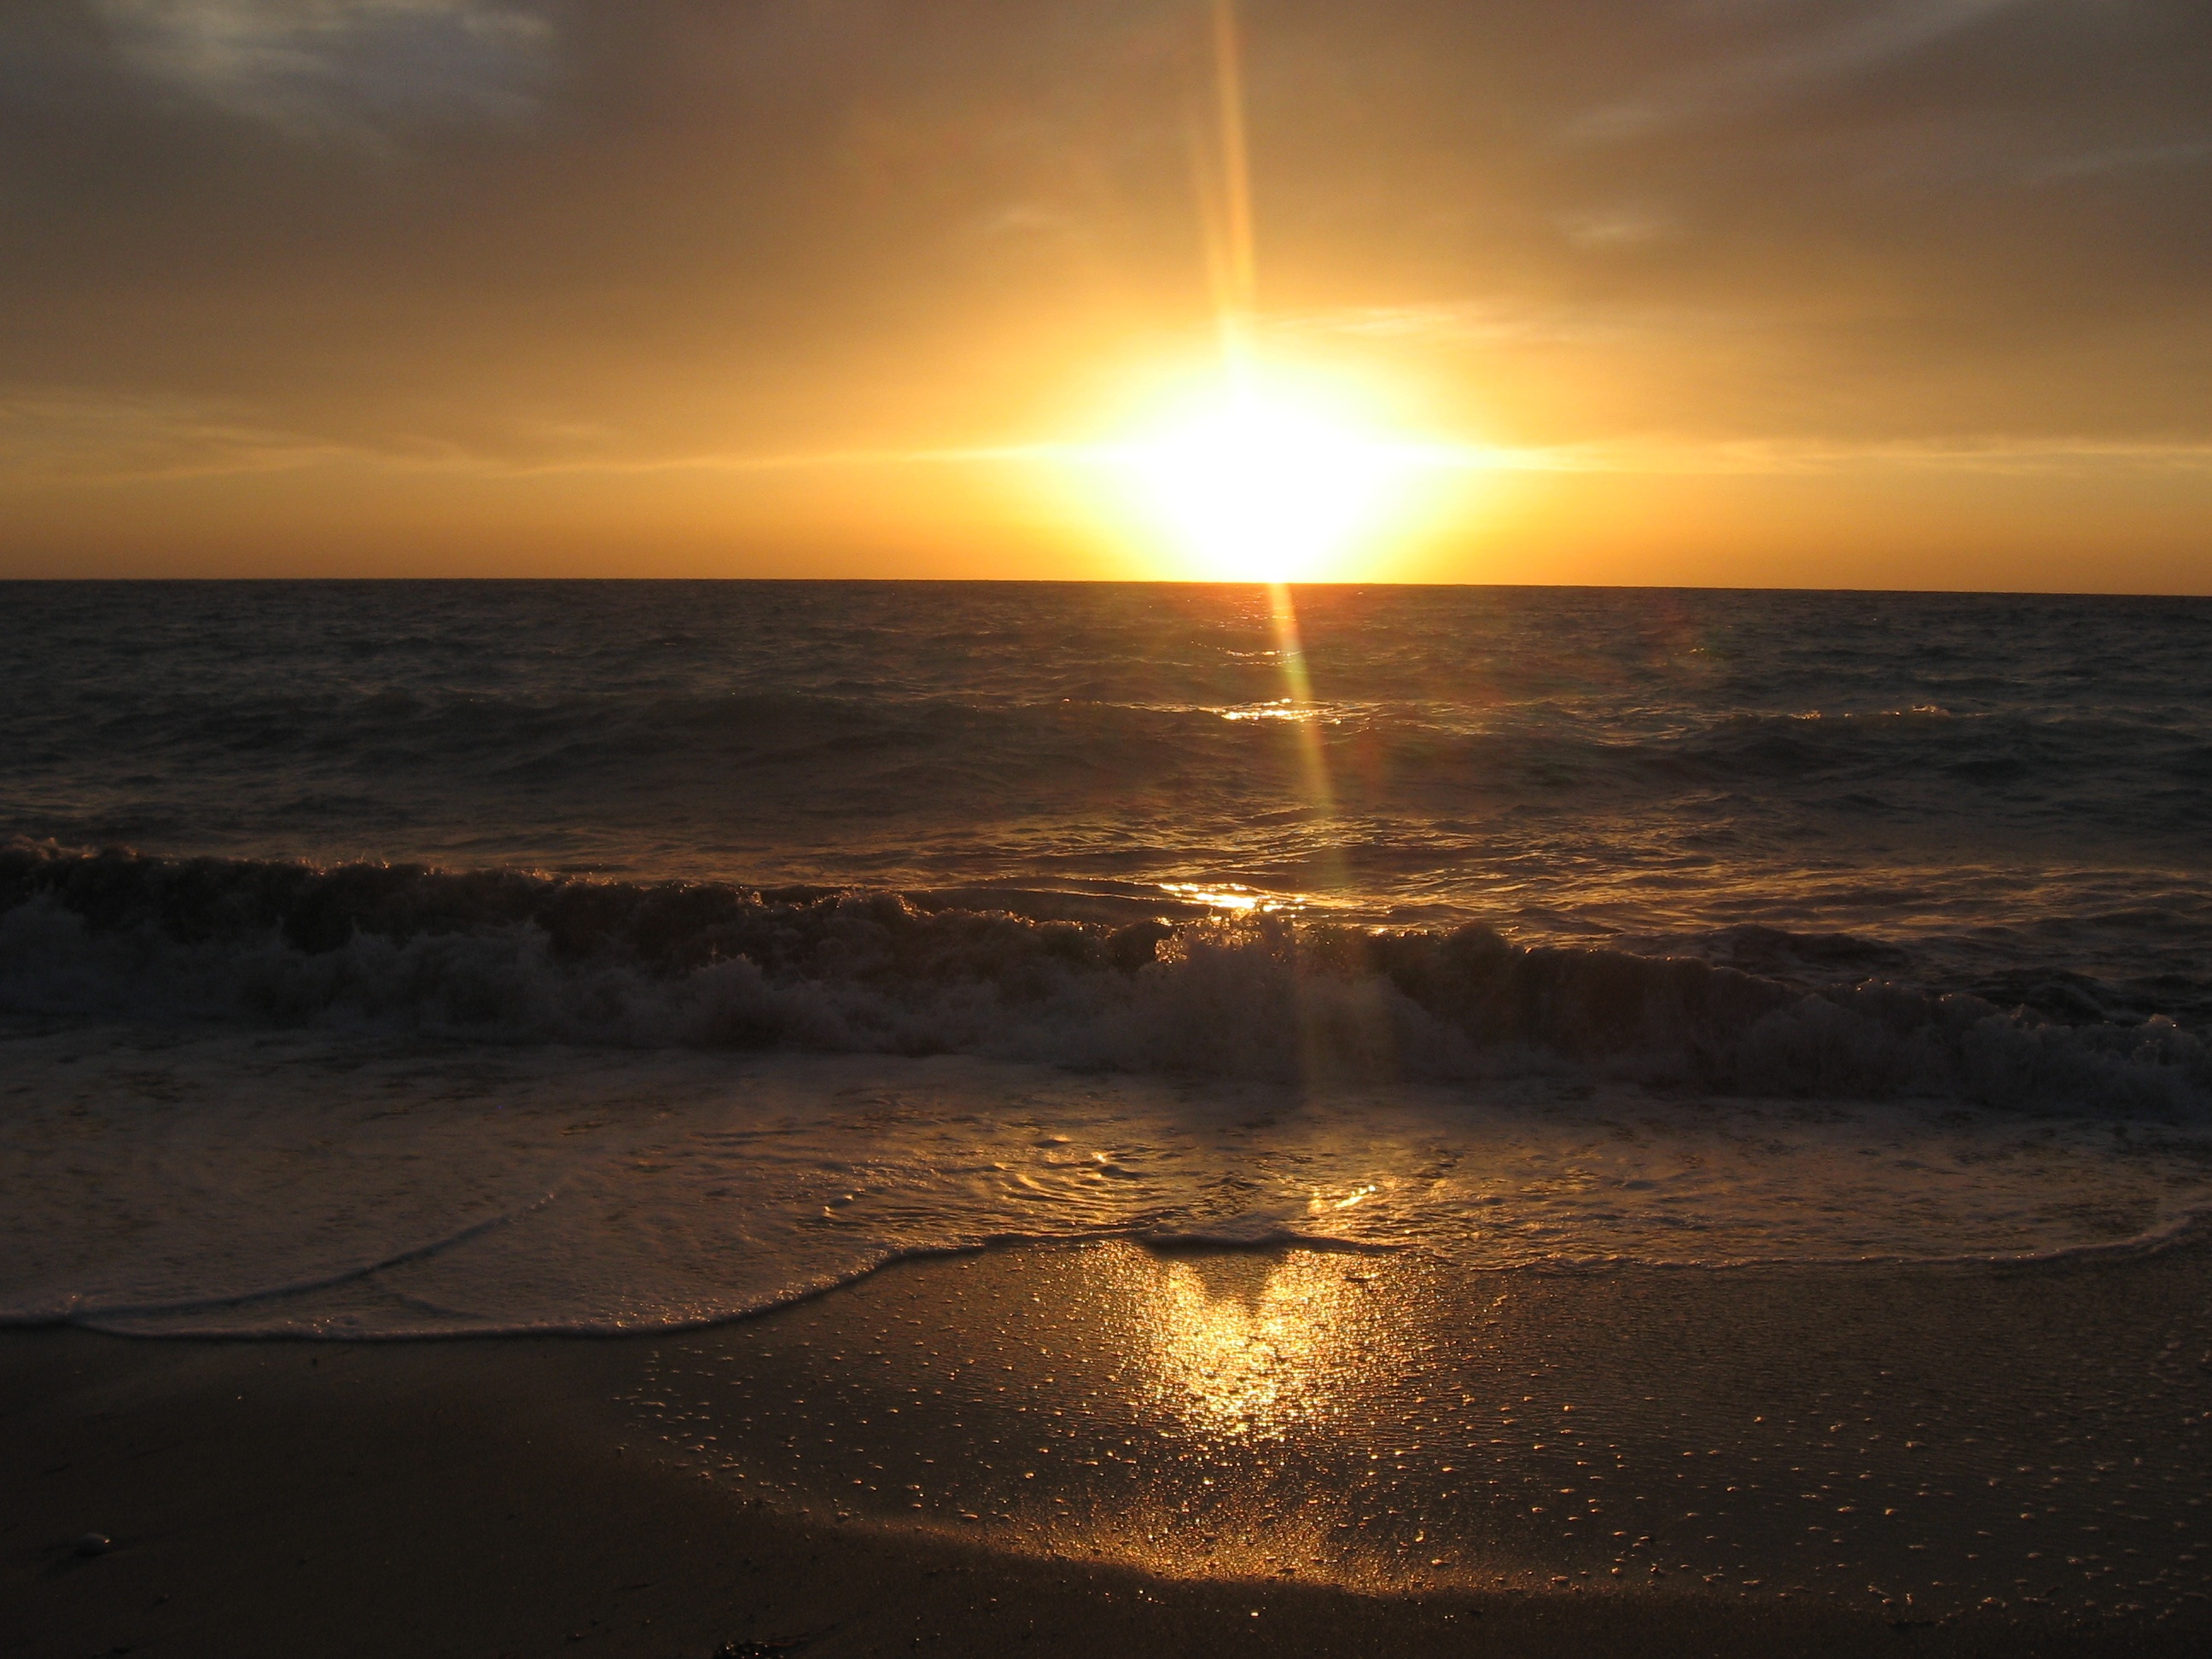
beach, sea, coast, sand, ocean, horizon, cloud, sun, sunrise, sunset, sunlight, morning, shore, wave, dawn, dusk, evening, reflection, afterglow, wind wave